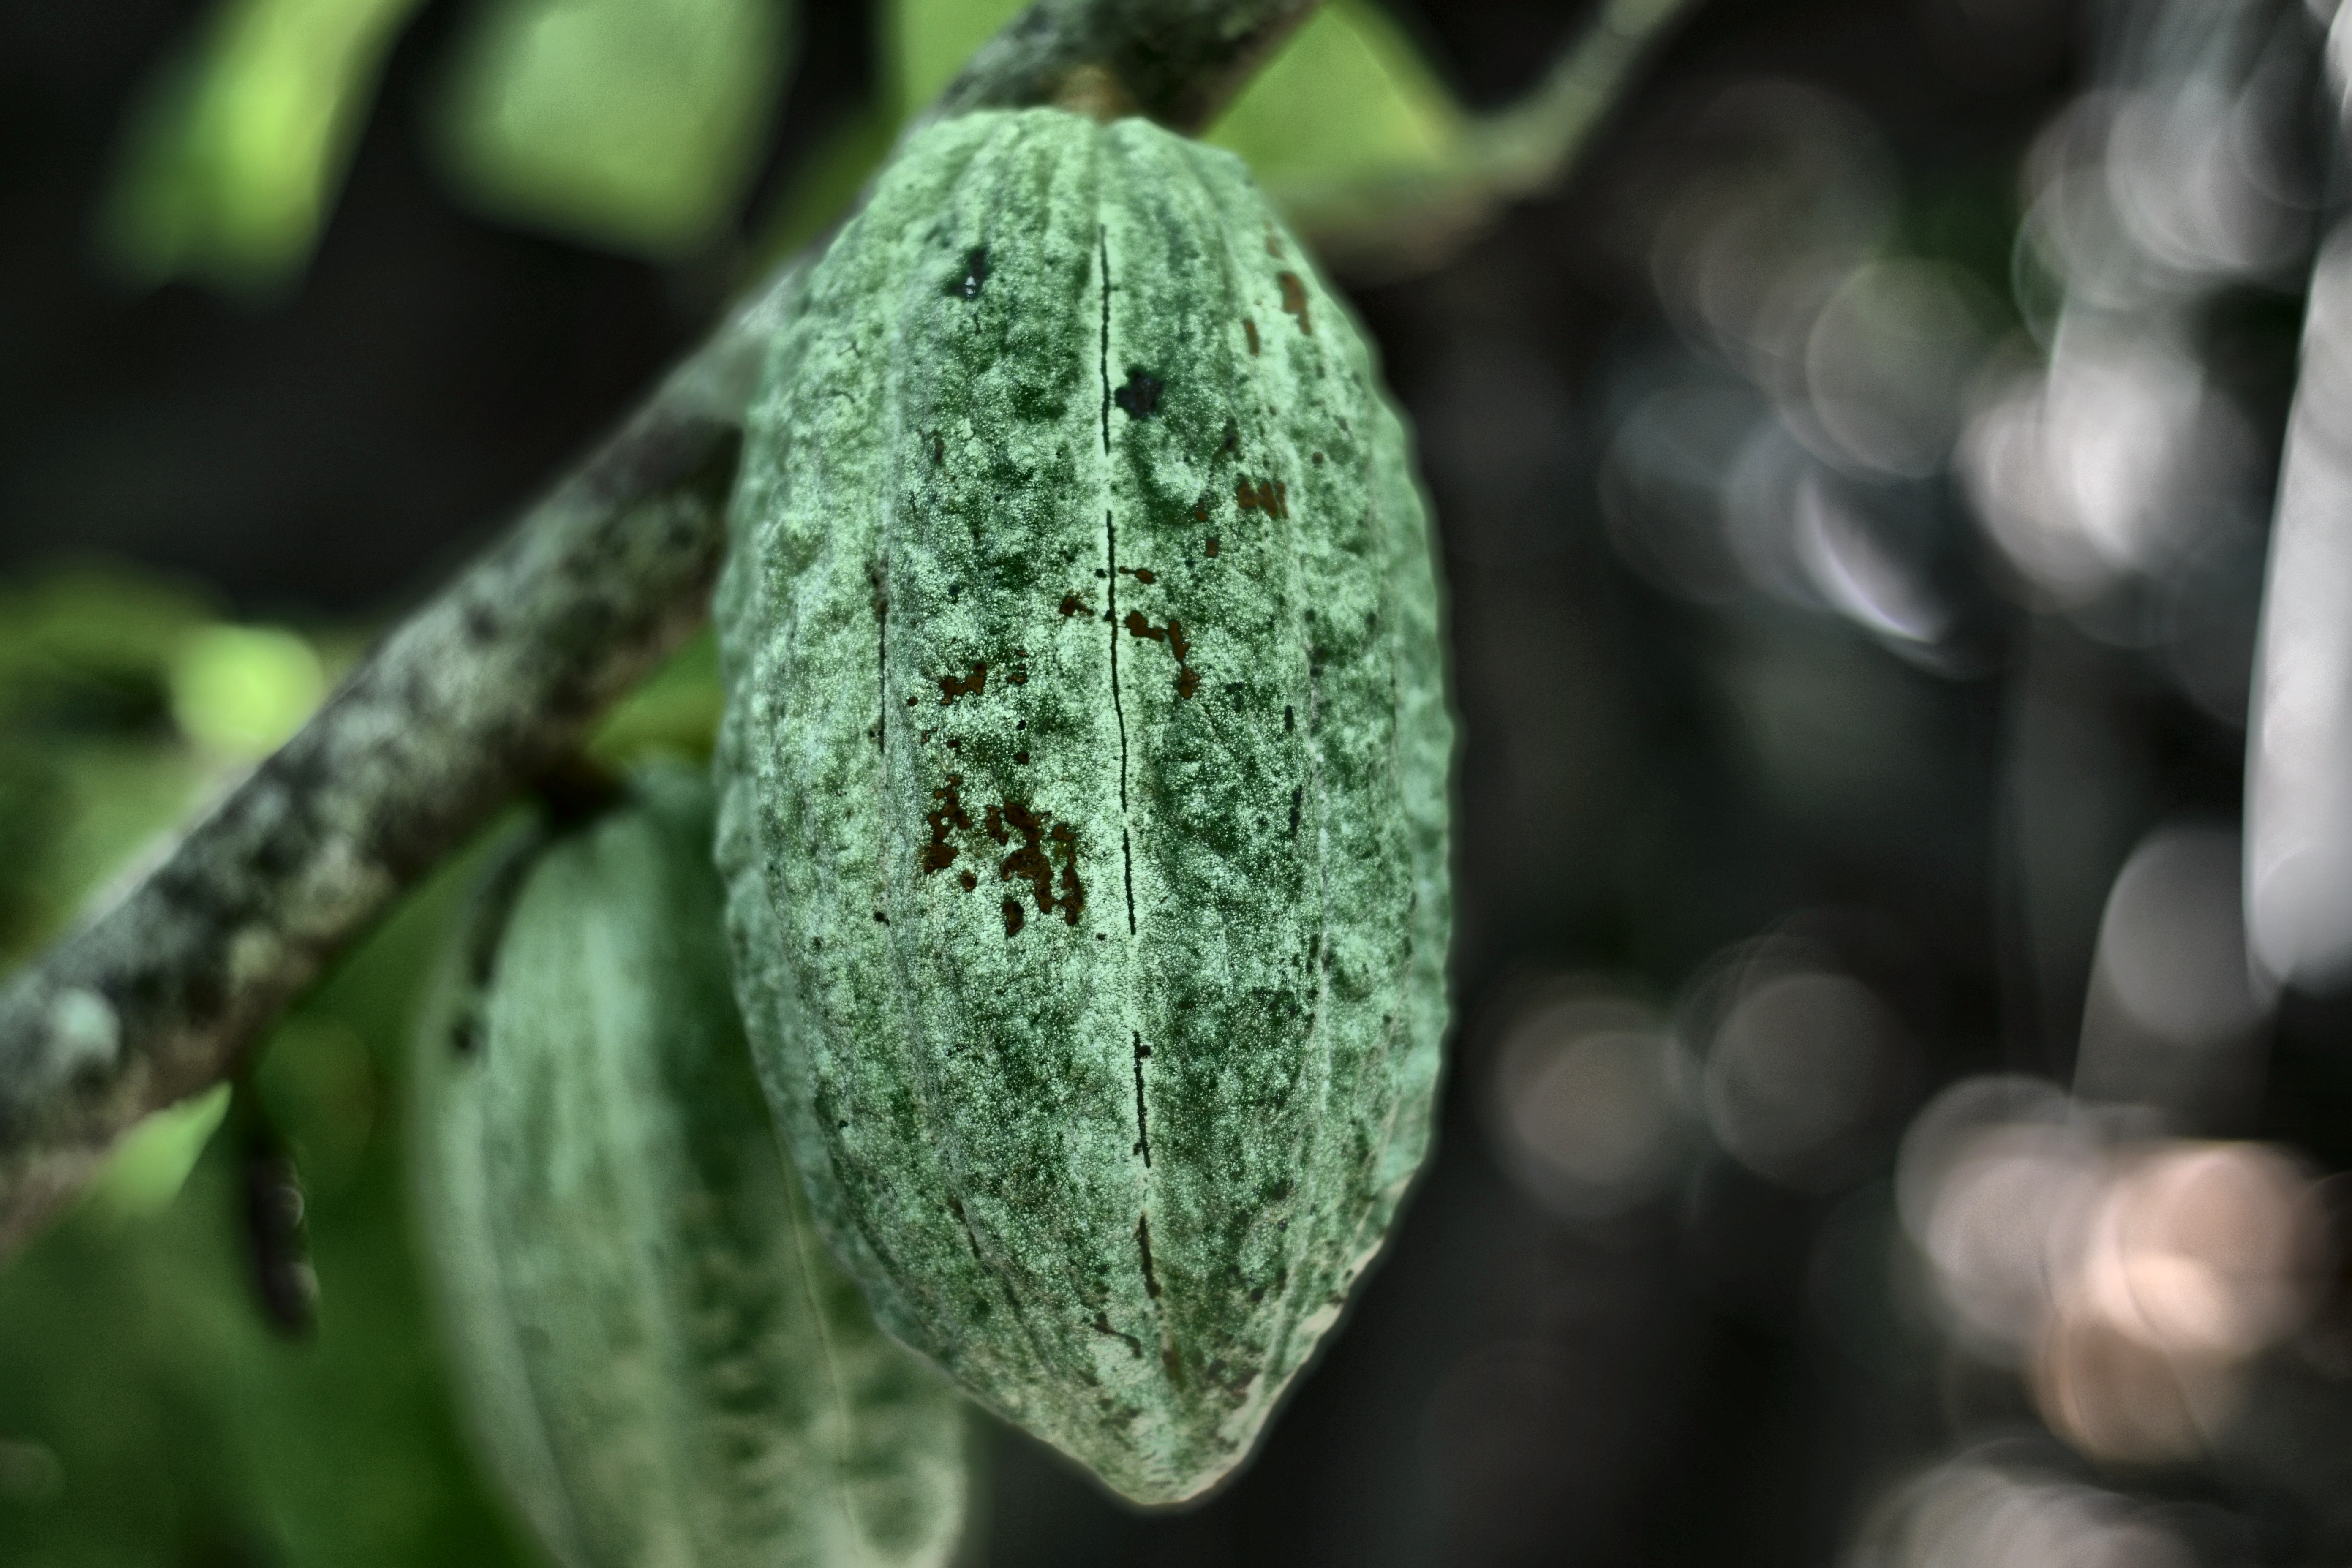
Maturity: unmature
Variety: Guiana